Canadian Arctic Rift System

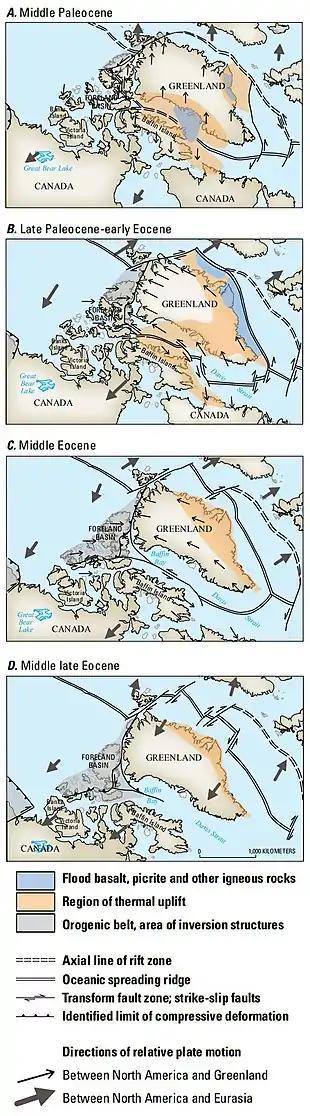
Middle Paleocene to middle late Eocene tectonics of Northern Canada and Greenland

Two rifting episodes created the Canadian Arctic Rift System. The first is referred to as the Boreal Rifting Episode which followed compression and exposure brought on by the Ellesmerian orogeny. The second is referred to as the Eurekan Rifting Episode and created most of the structures that comprise the Canadian Arctic Rift System. Both rifting episodes were active simultaneously from the Early Cretaceous to mid-Tertiary.